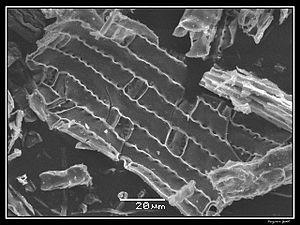
Les phytolithes sont extraits du matériel végétal (Herbe à Éléphant) à partir d’une méthode dite «
Les phytolithes ou phytolitaires sont des formes variées de concrétion de silice trouvées dans des plantes ou des restes de plantes, éventuellement fossiles.